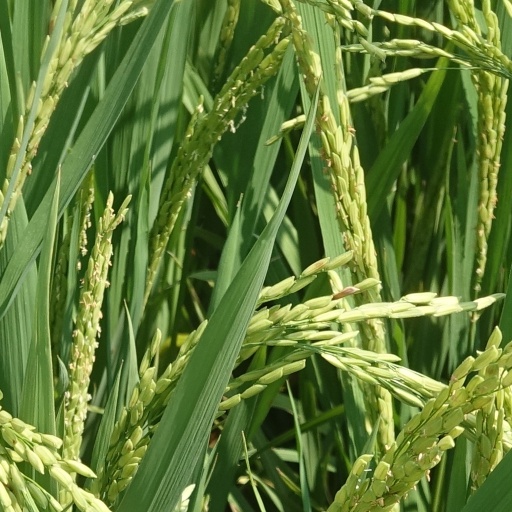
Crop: rice